Describe the emotion expressed in this image:  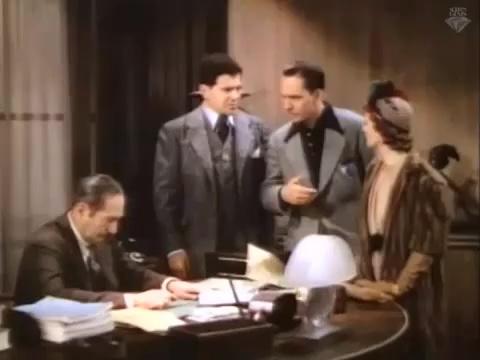
This person displays Suffering, valence and arousal with high intensity.